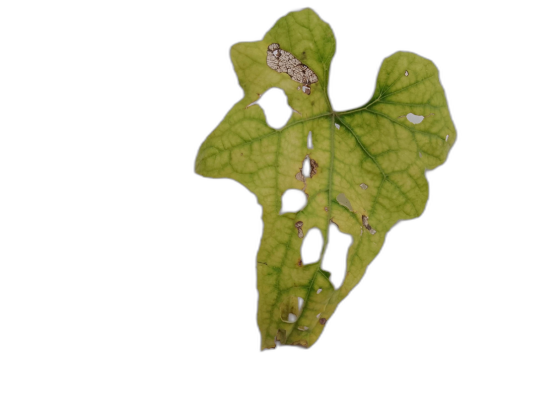
Crop: Zucchini
Label: Anthracnose